Tocal College

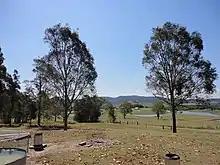
View from the weather station towards the Tocal Homestead

Tocal College — C.B. Alexander Campus is the collection of buildings constructed in 1965 to a design by Cox and McKay. It includes the landscaping which is open and sparsely treed and the open landscape between the buildings and Tocal Homestead. The movable collection is limited to the following items: chapel tapestry, chapel chairs, chapel organ, tables and benches in dining room and conference room, padded leather chairs and small square occasional tables.